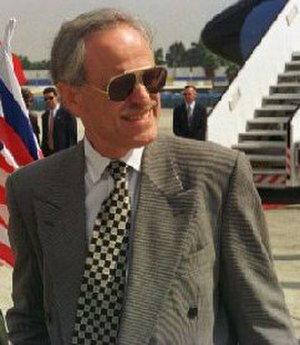
Martin Indyk
Martin Indyk
Martin Sean Indyk er tidligere amerikansk ambassadør i Israel. Han er nok bedst kendt for at være hjernen bag dual containment-politikken, en ide lanceret af ham i maj 1993 med henblik på at inddæmme både Irak og Iran, Israels to største strategiske modstandere.